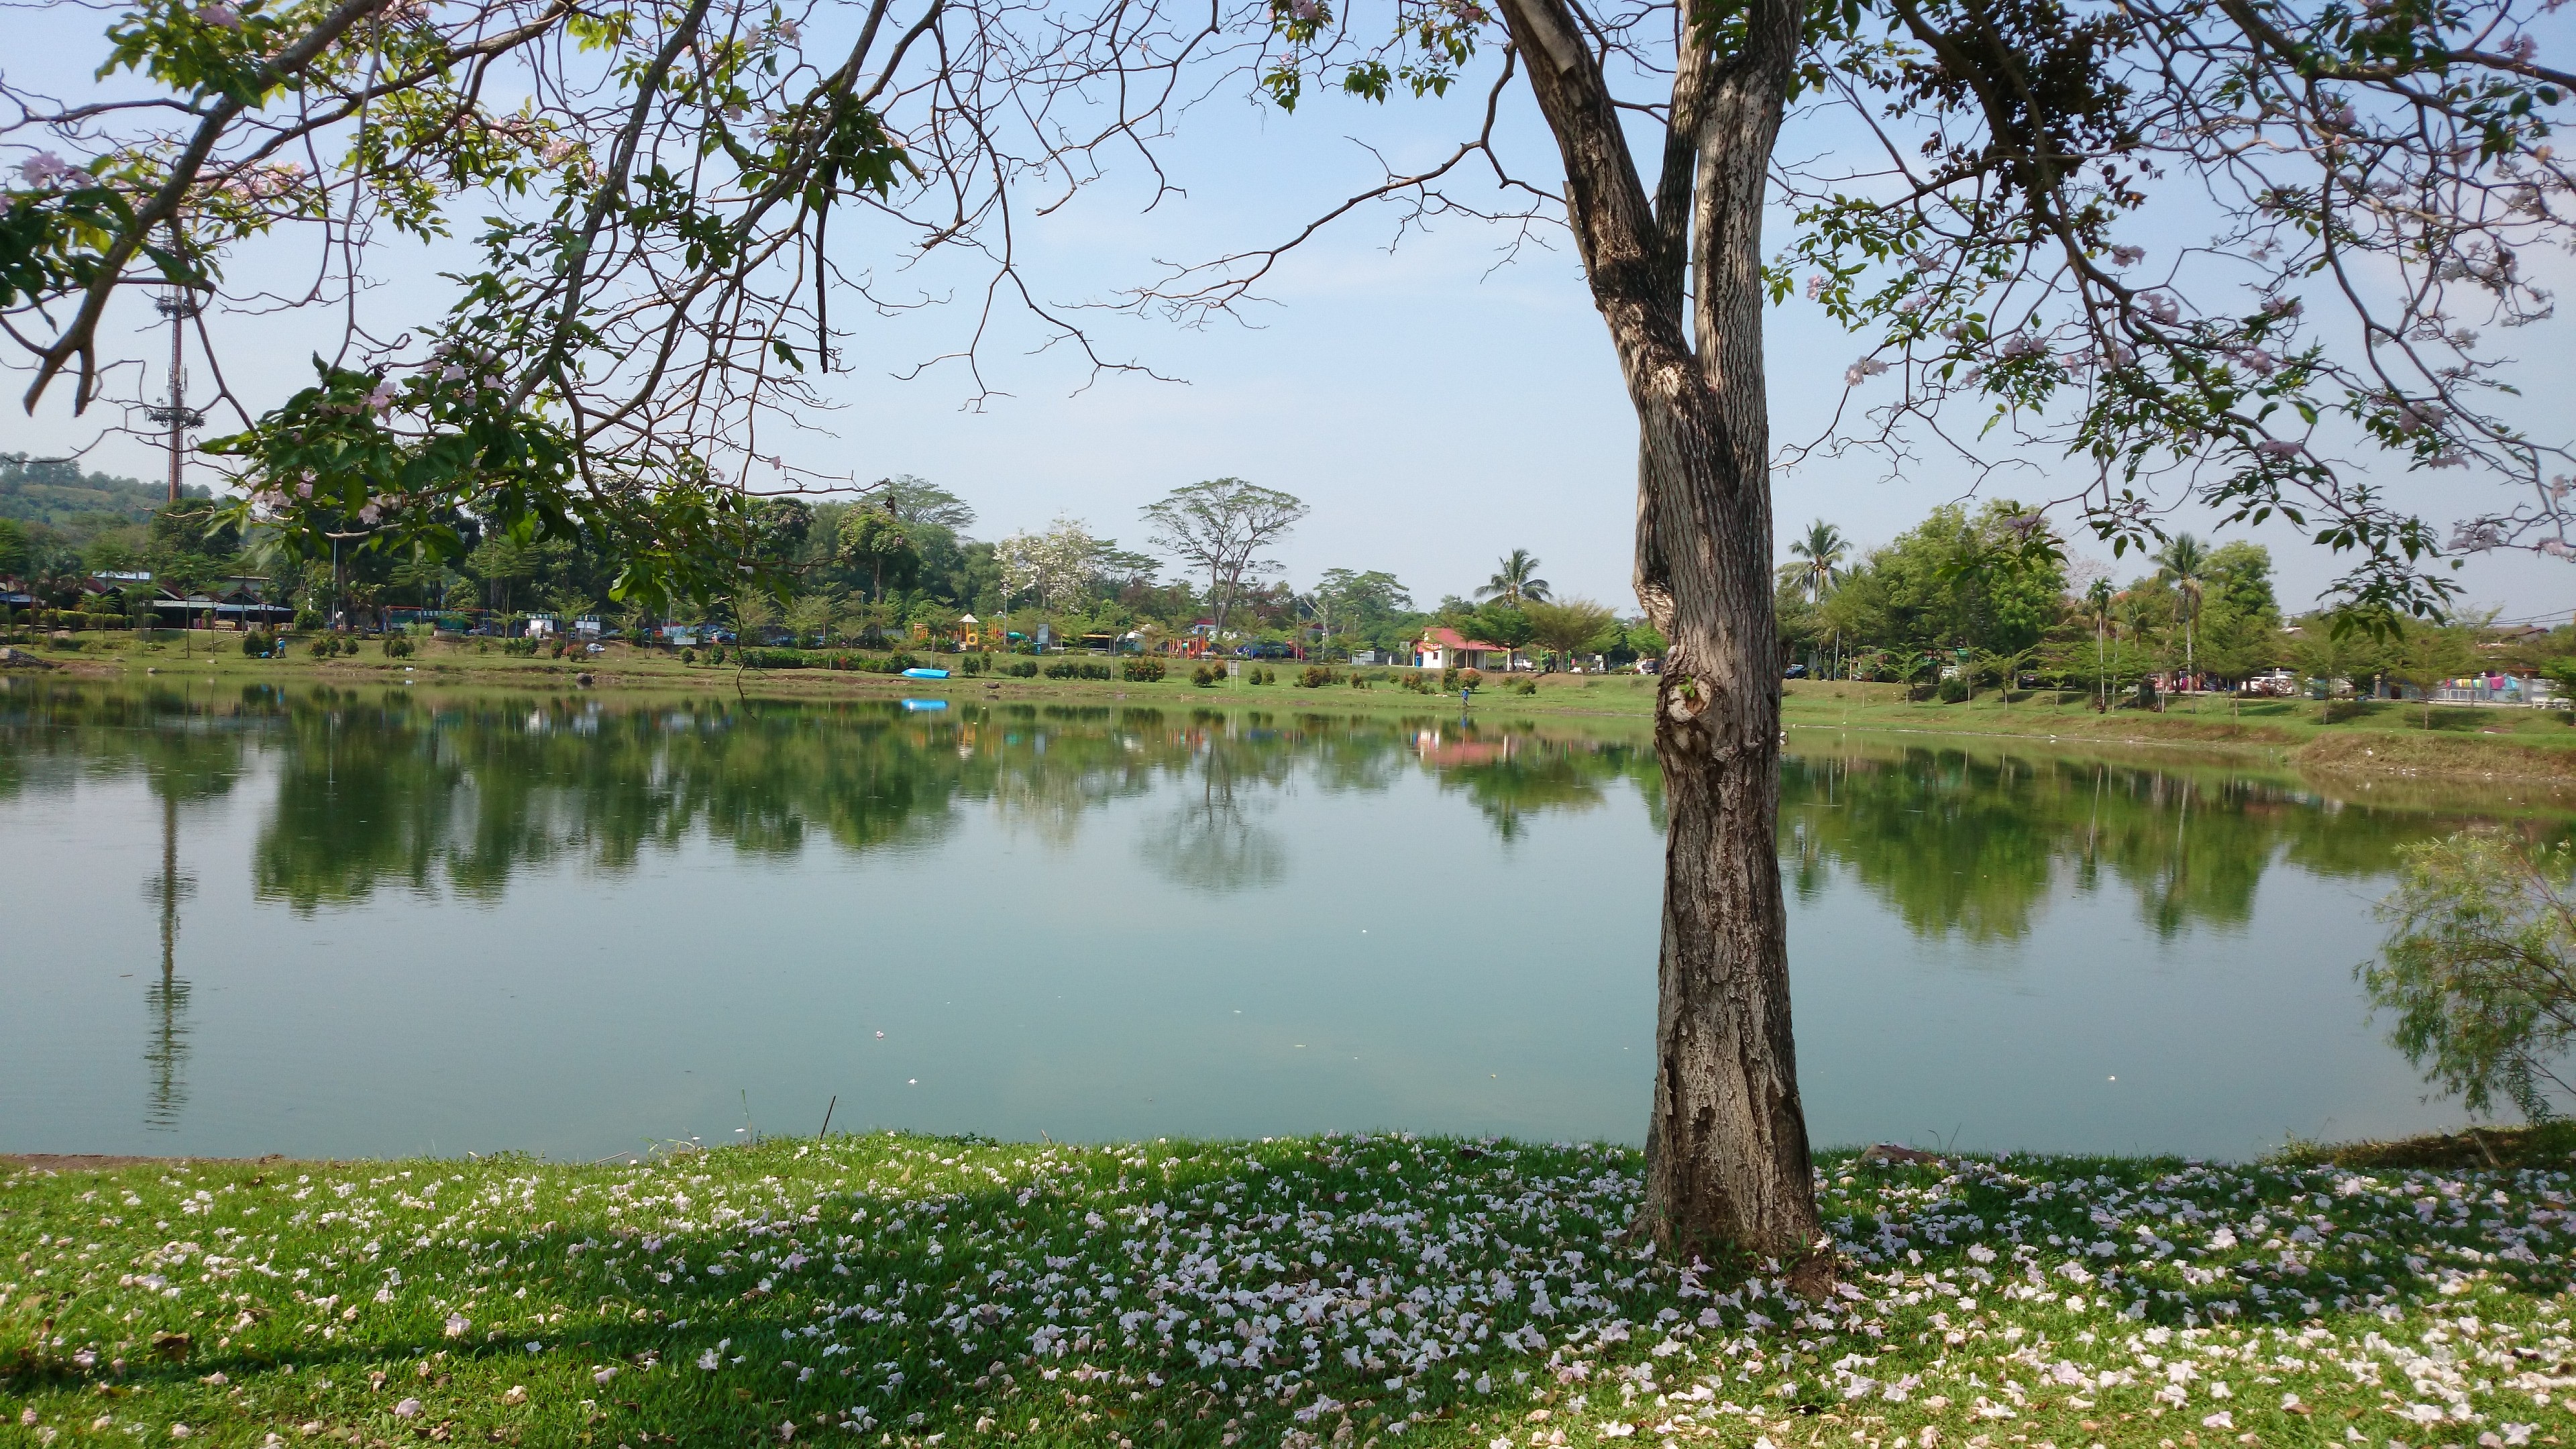
tree, forest, marsh, swamp, flower, bloom, lake, river, pond, spring, reflection, park, reservoir, season, waterway, body of water, wetland, habitat, flowering, cherry, fish pond, natural environment, bayou